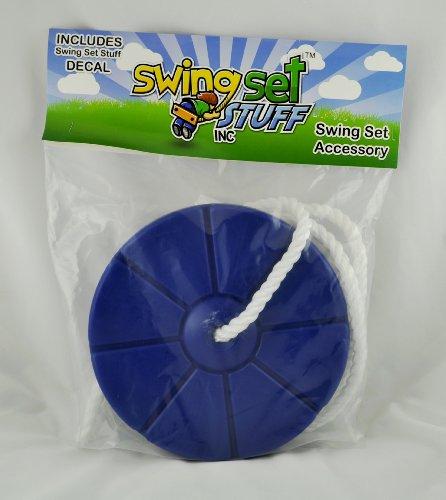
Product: Swing Set Stuff Daisy Disc with SSS Logo Sticker, Blue
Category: Toys & Games | Sports & Outdoor Play | Play Sets & Playground Equipment | Play Set Attachments | Swings
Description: Available in Blue, Green, Red, Pink, and Yellow.
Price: $19.94
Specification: ProductDimensions:11x1x11inches|ItemWeight:2pounds|ShippingWeight:2.55pounds(Viewshippingratesandpolicies)|DomesticShipping:Currently,itemcanbeshippedonlywithintheU.S.andtoAPO/FPOaddresses.ForAPO/FPOshipments,pleasecheckwiththemanufacturerregardingwarrantyandsupportissues.|InternationalShipping:Thisitemisnoteligibleforinternationalshipping.LearnMore|ASIN:B001VY0PFE|Itemmodelnumber:SSS-0011-B|Manufacturerrecommendedage:5-10years